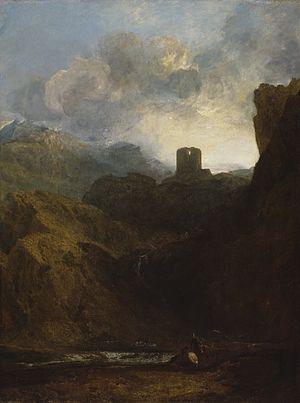
Le château de Dolbadarn est un château construit par le roi de Gwynedd Llywelyn le Grand au début du XIIIᵉ siècle, à la base du col de Llanberis, dans le nord du pays de Galles.